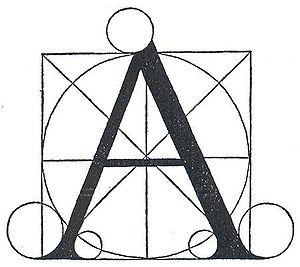
Luca Bartolomes Pacioli OFM, dit Luca di Borgo vers 1445 à Borgo Sansepolcro en Toscane - entre avril et octobre 1517, probablement dans la même ville, est un religieux franciscain, vulgarisateur des mathématiques, mathématicien et fondateur de la comptabilité.